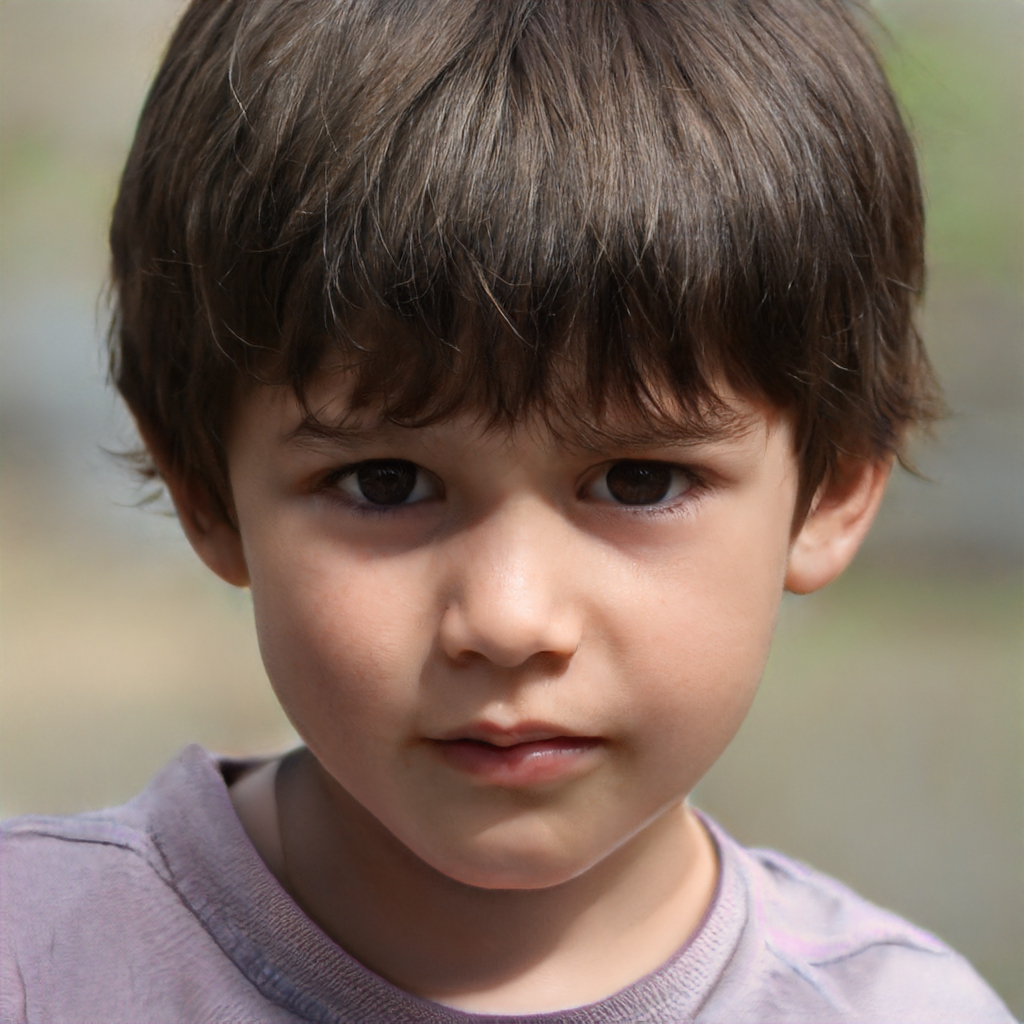
Gender: Male